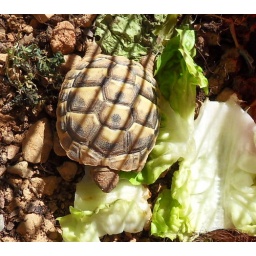
there were 2 dogs and 1 cat in the garden, so this little inhabitant was confined...